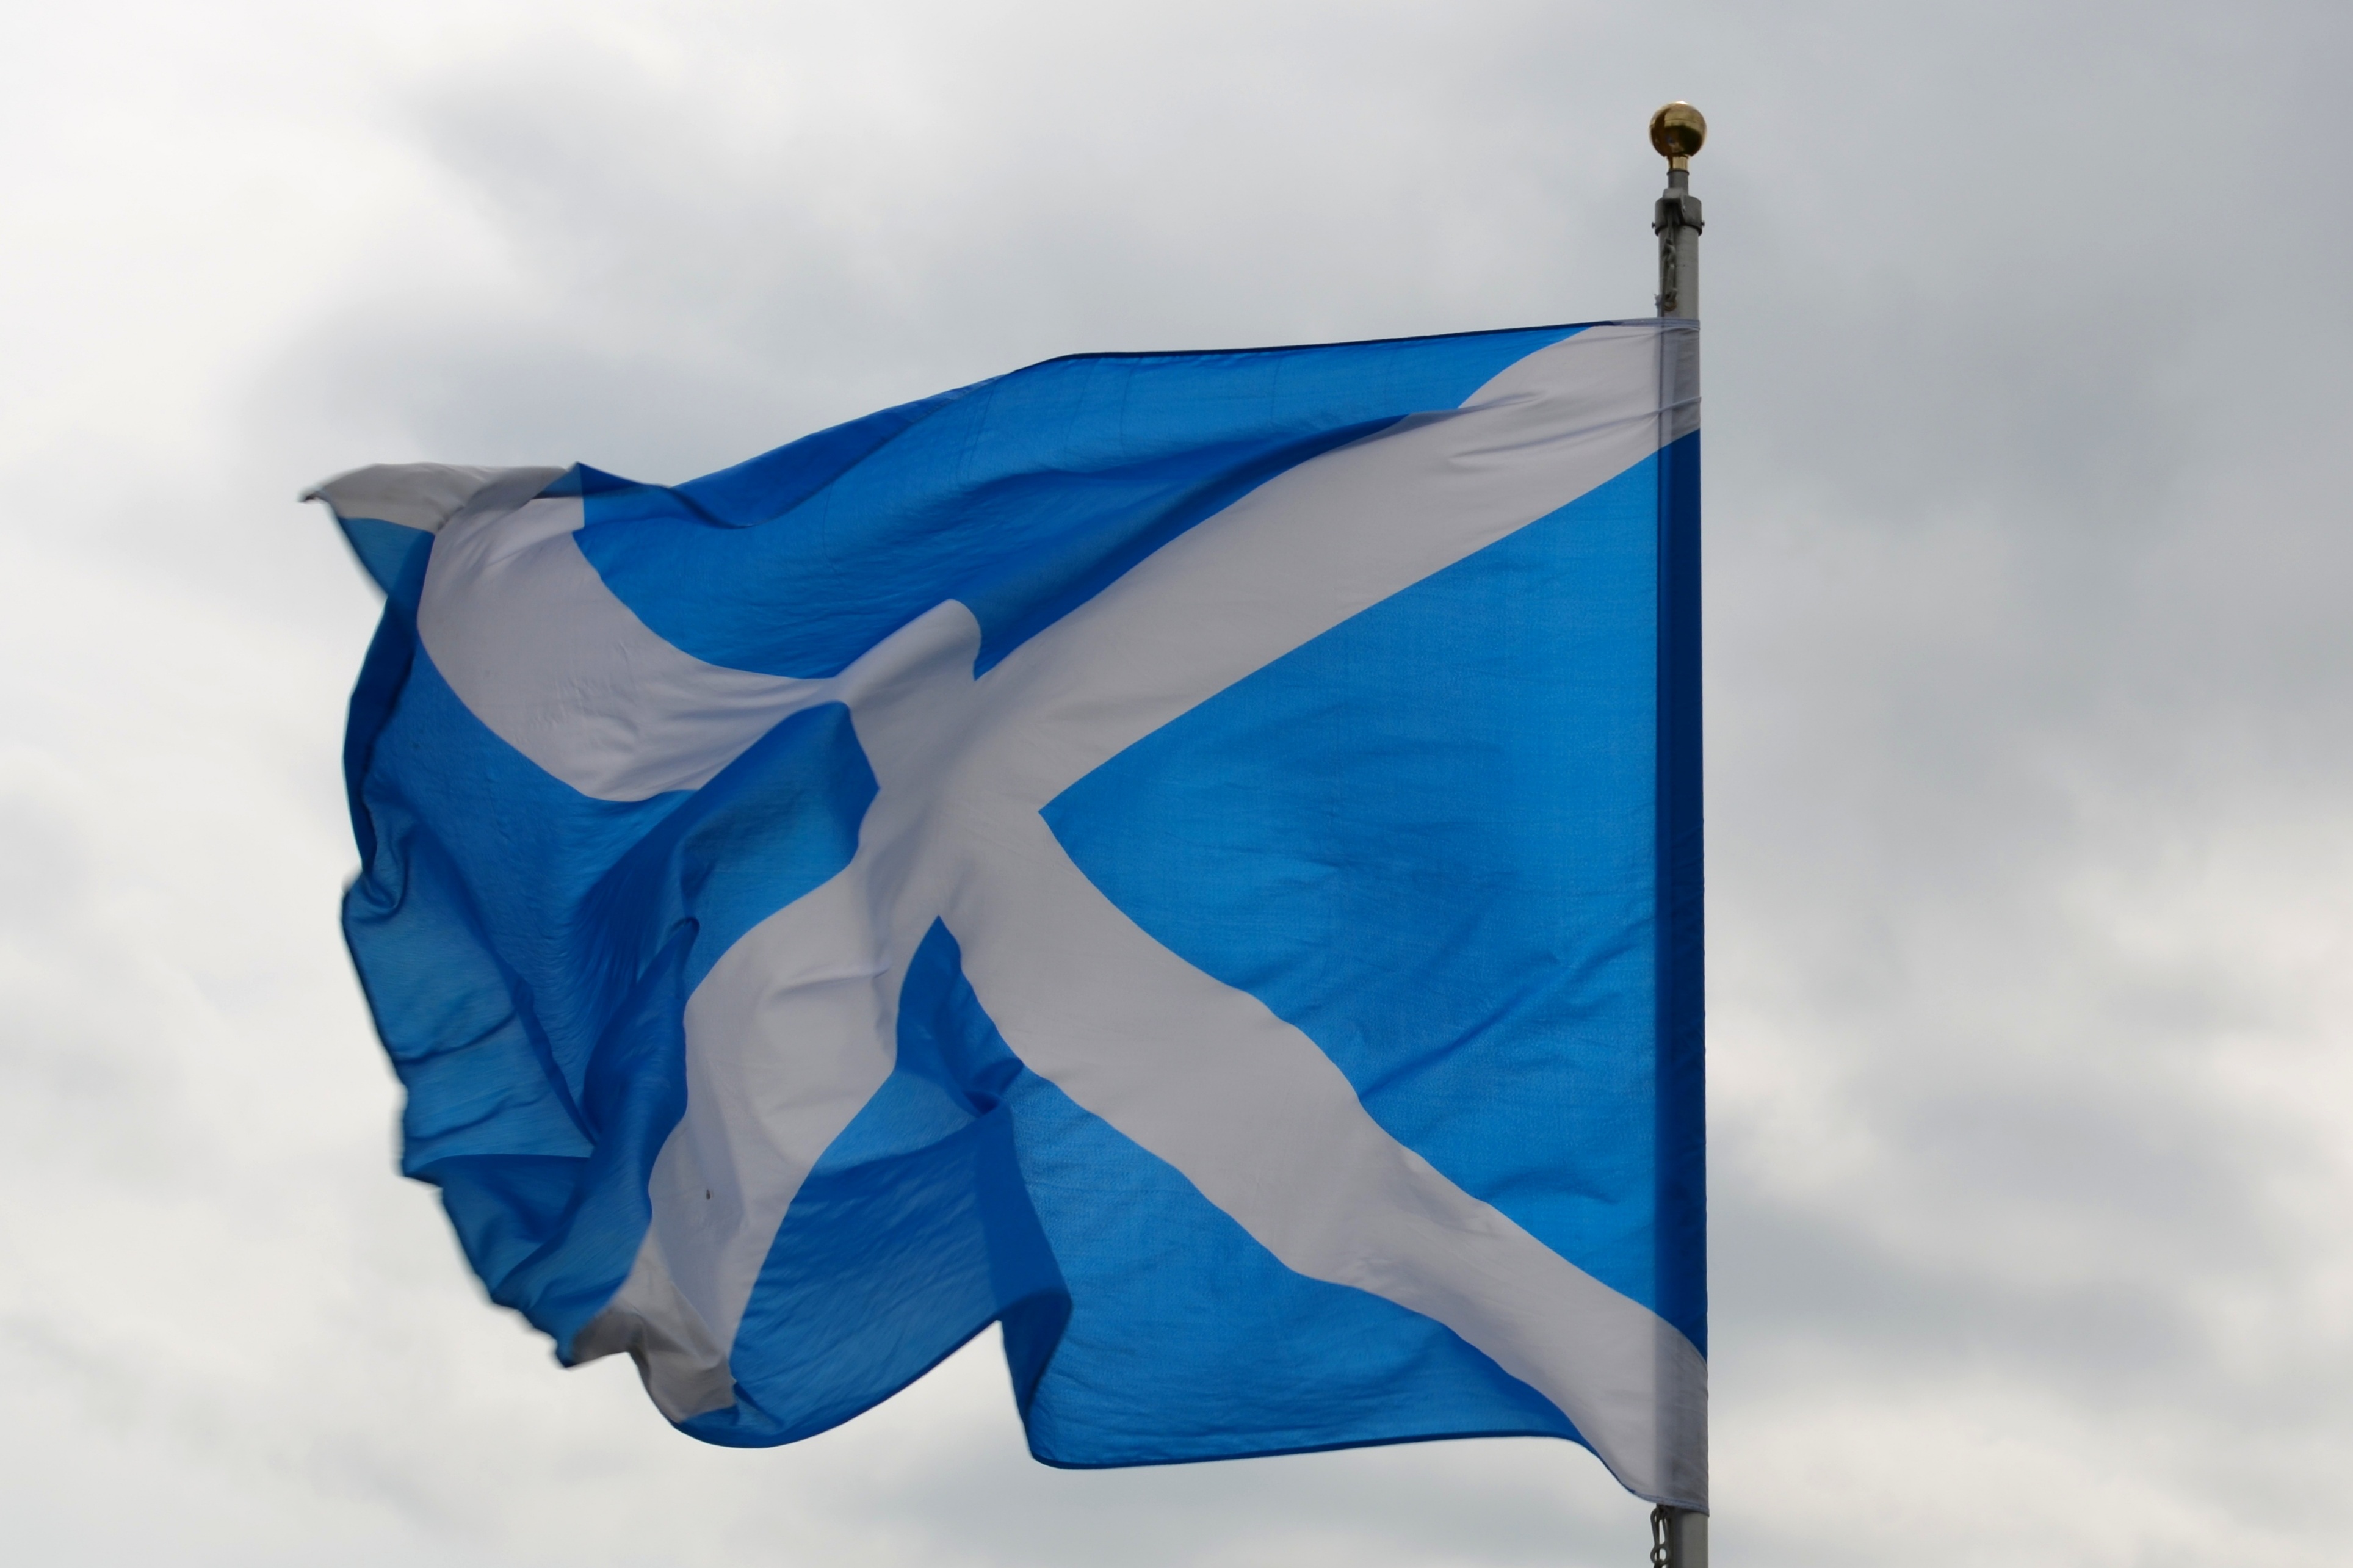
sky, wind, ice, flag, blue, scotland, national flags, flag of the united states